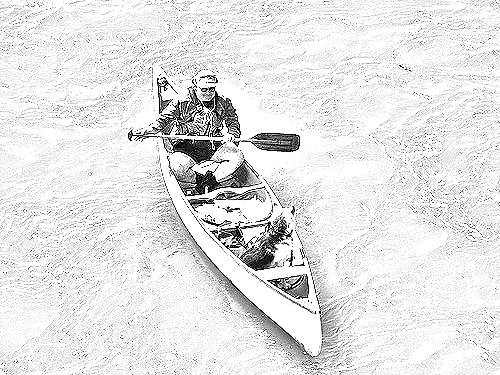
Portrait style: Sketch Portrait